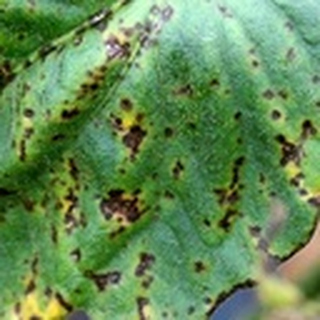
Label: cotton_bacterial_blight